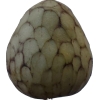
Label: cherimoya